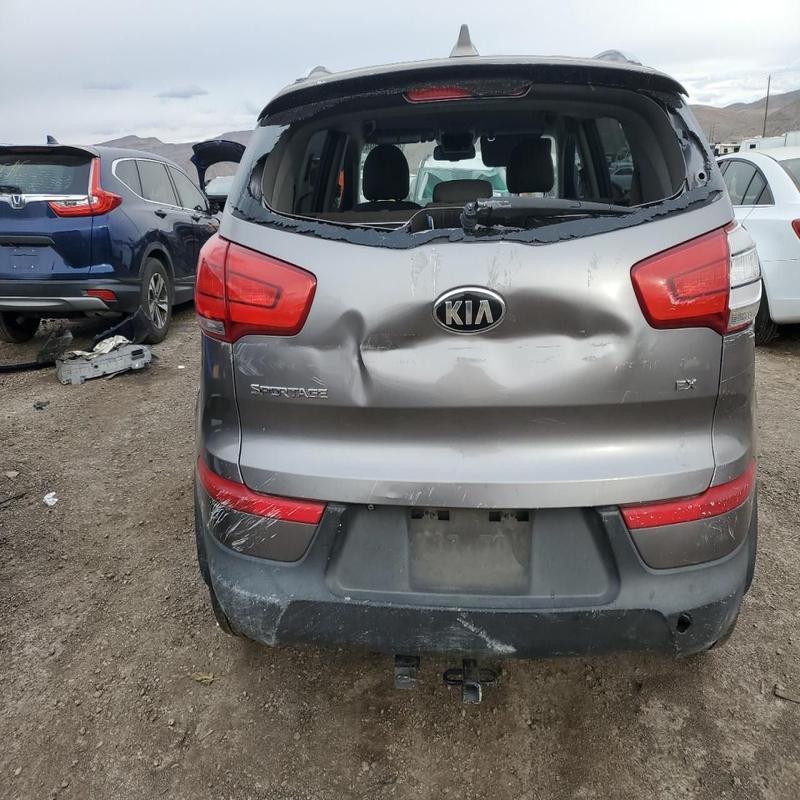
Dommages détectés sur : pare-brise arrière, malle, feu arrière droit, feu arrière gauche, plaque d'immatriculation arrière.
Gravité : majeur